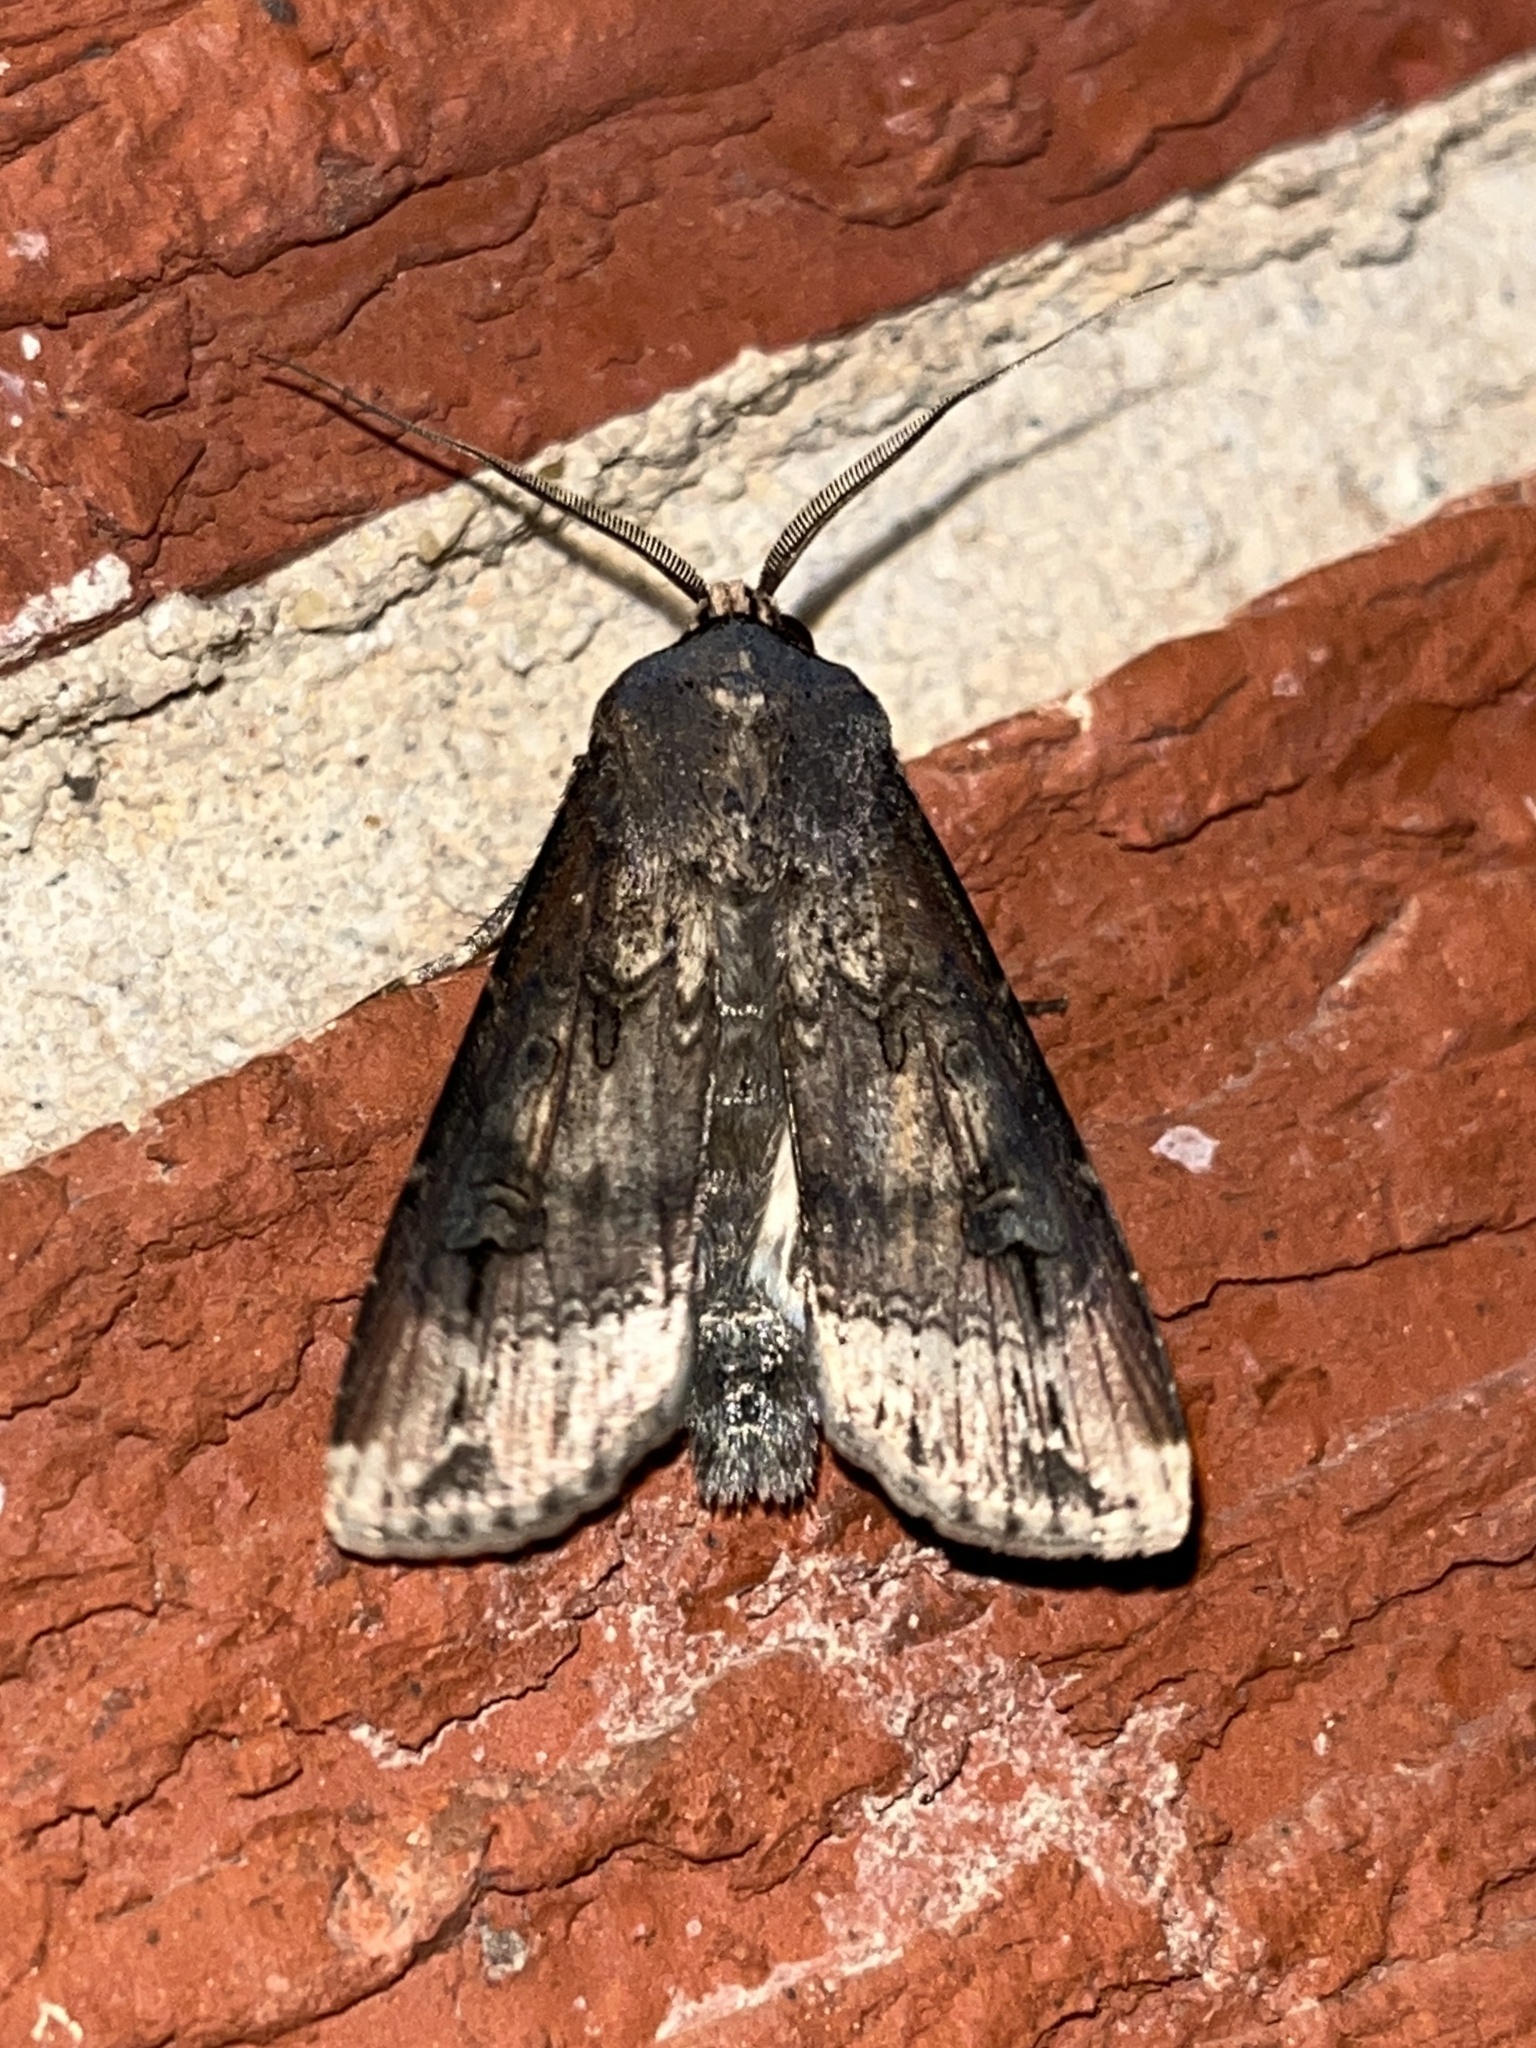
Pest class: cutworms